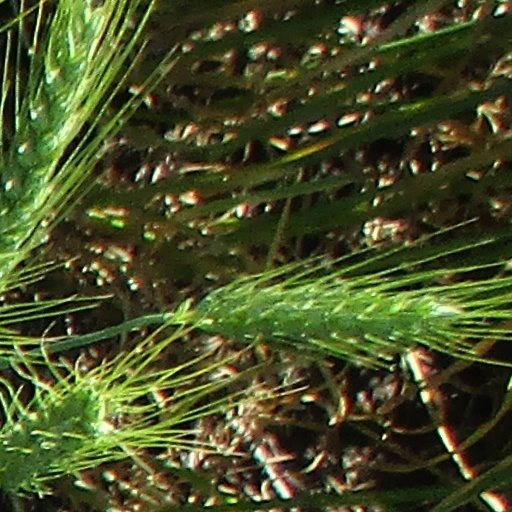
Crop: wheat